Falstaff (opera)

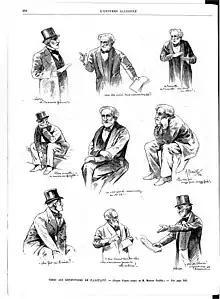
Verdi directing the rehearsals of "Falstaff"

The first performance of "Falstaff" was at La Scala in Milan on 9 February 1893, nearly six years after Verdi's previous premiere. For the first night, official ticket prices were thirty times greater than usual. Royalty, aristocracy, critics and leading figures from the arts all over Europe were present. The performance was a huge success under the baton of Edoardo Mascheroni; numbers were encored, and at the end the applause for Verdi and the cast lasted an hour. That was followed by a tumultuous welcome when the composer, his wife and Boito arrived at the Grand Hotel de Milan.